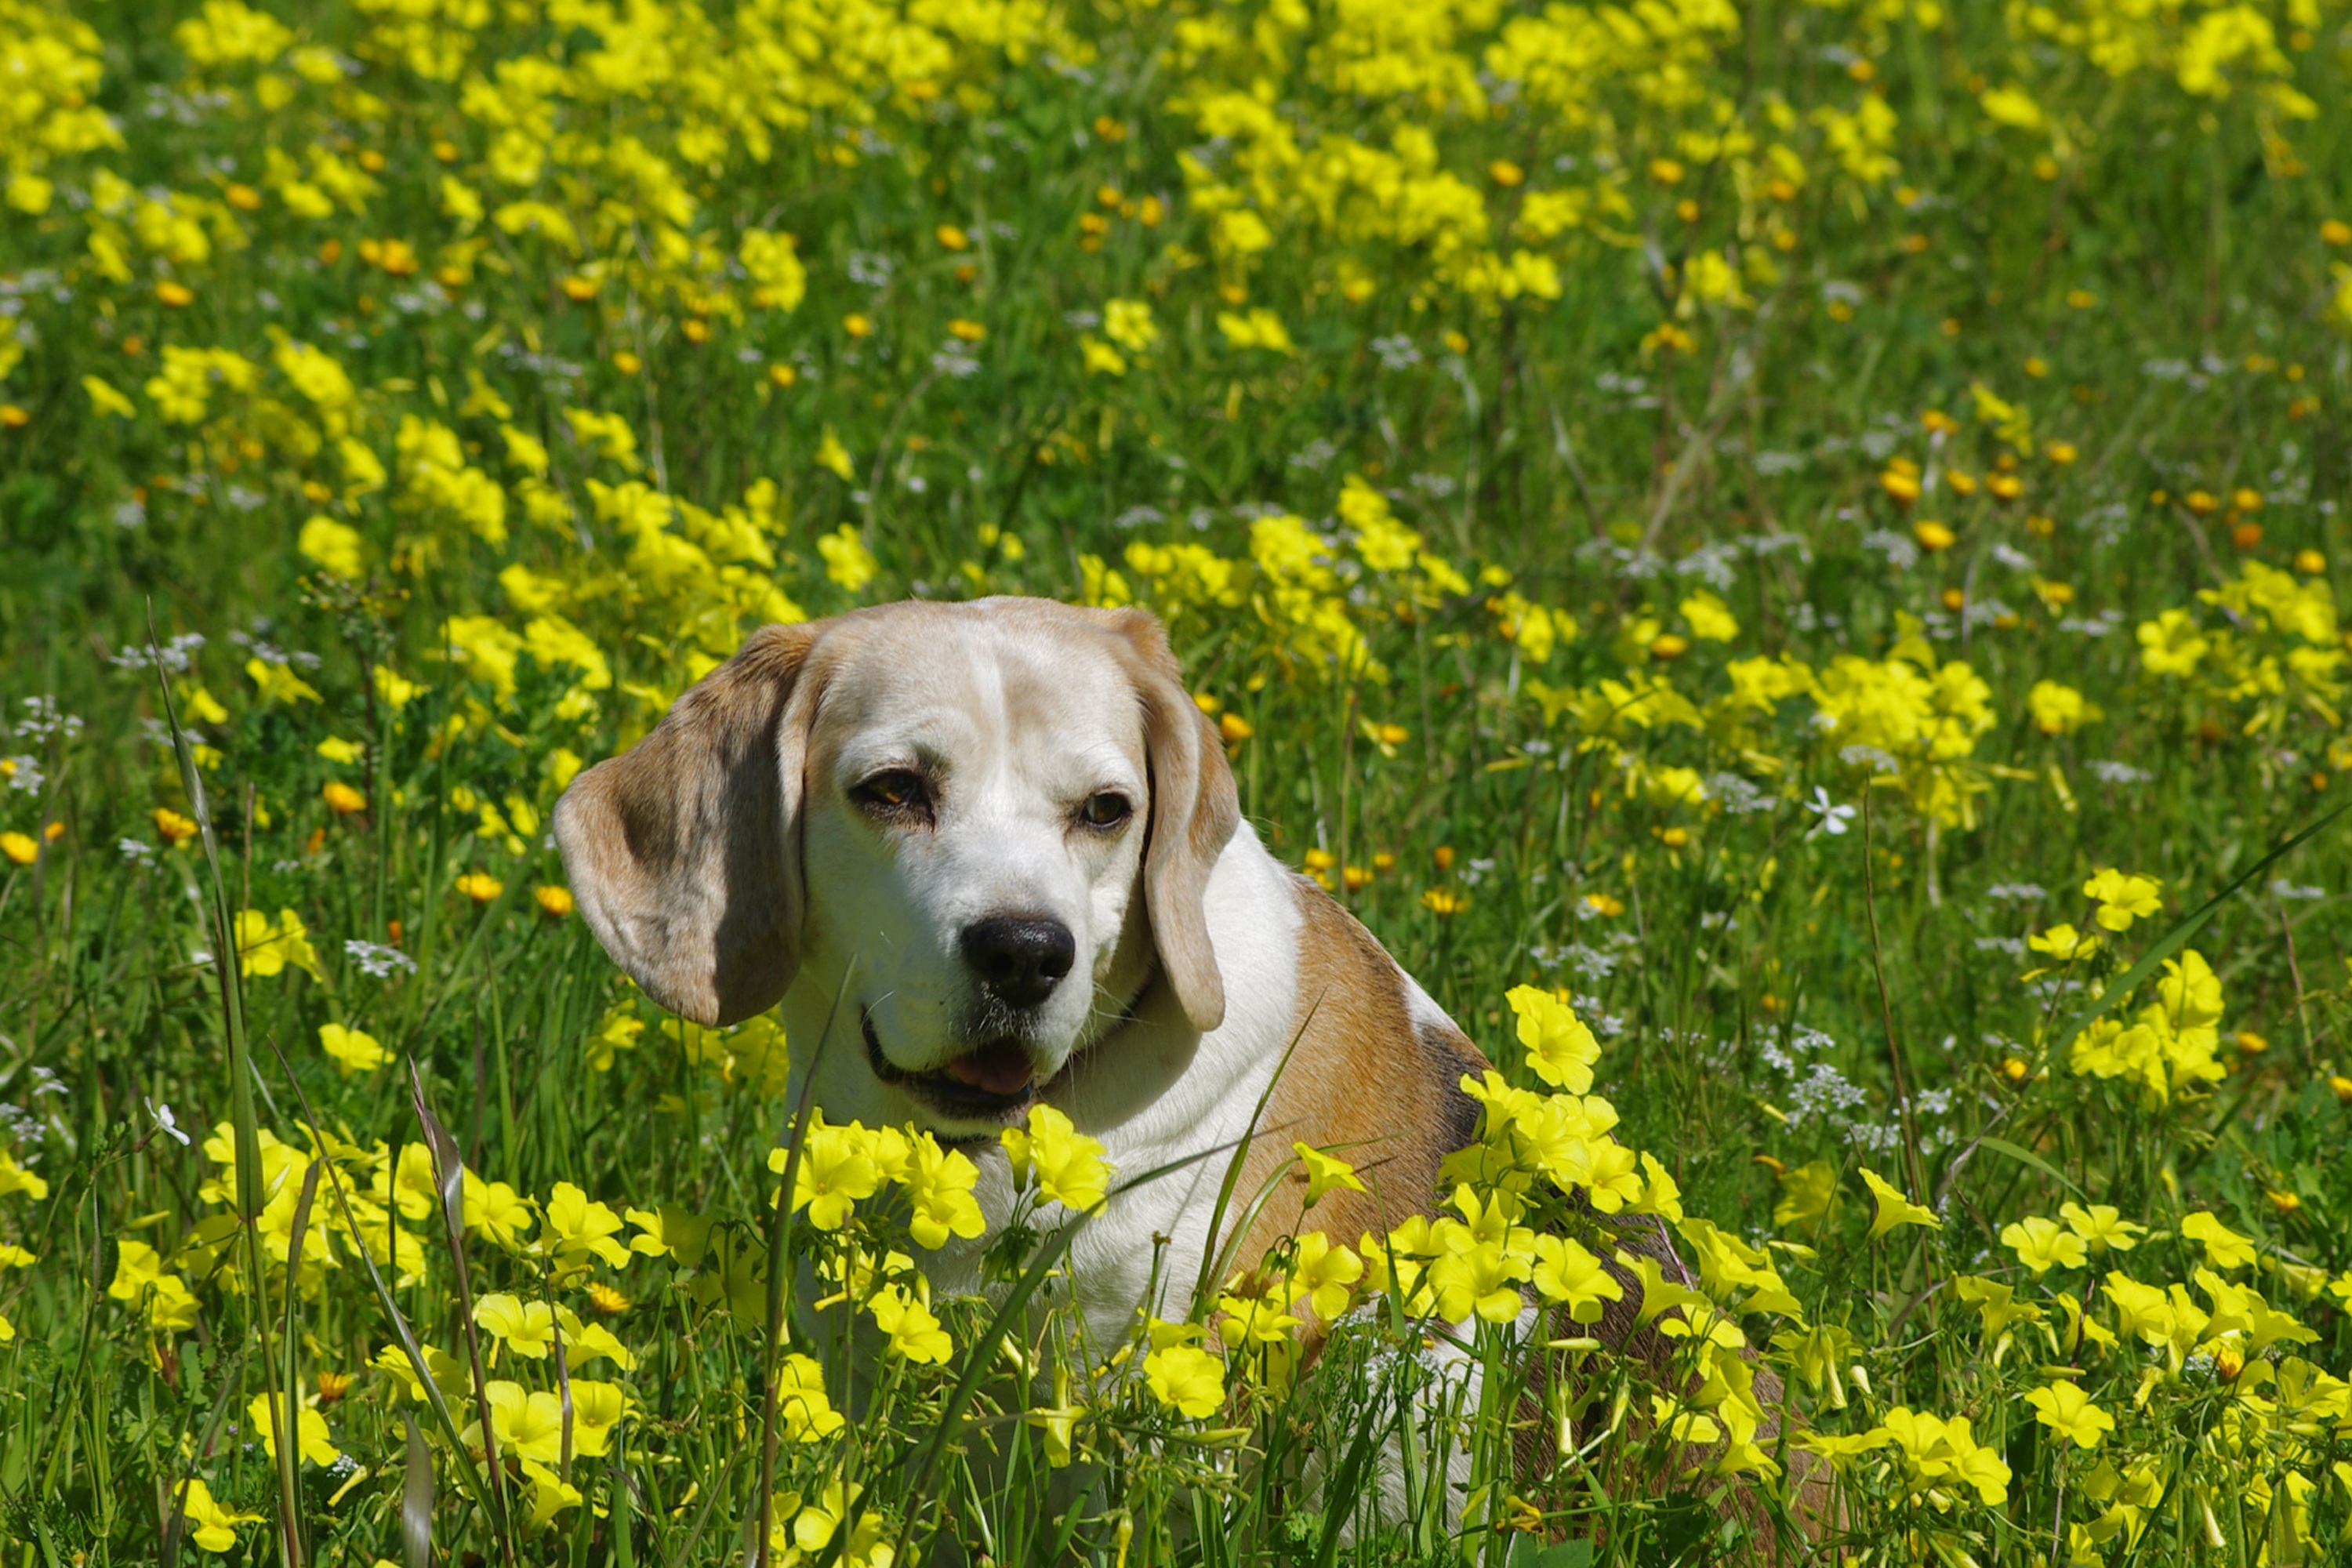
grass, meadow, flower, puppy, dog, pet, portrait, mammal, friend, hound, nose, ears, vertebrate, labrador retriever, beagle, elderly, dog breed, snuff, dog like mammal